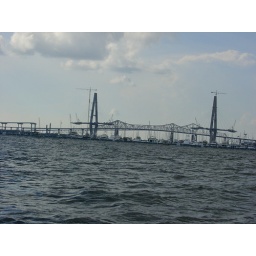
Cooper river bridge under construction.